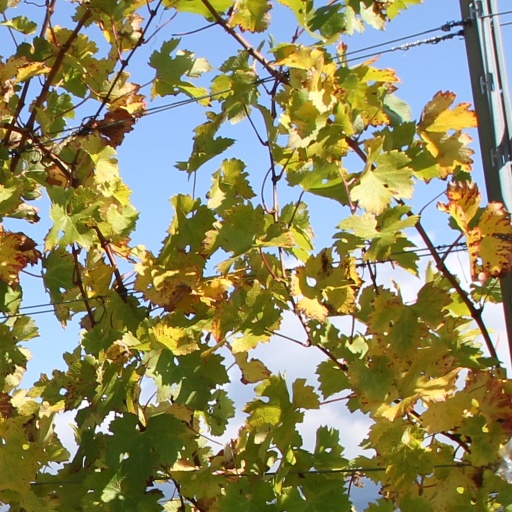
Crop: grape